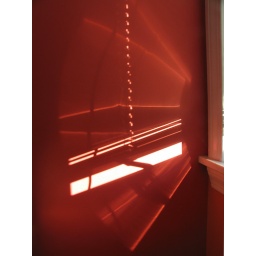
Somehow cast by a combination of window blinds and a large round paper lamp.File: IMG_5999_Adjust